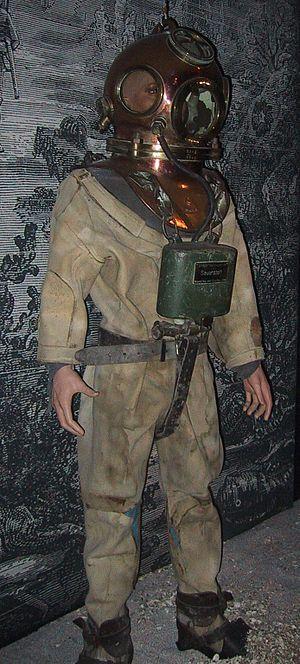
Appareil scaphandier autonome Draeger modèle DM type 20, col à trois boulons, 1936, exposé à l'Océanopolis de Brest.
Un scaphandrier est un plongeur sous-marin effectuant des explorations, des inspections ou des travaux subaquatiques. Les scaphandriers peuvent travailler dans différents domaines, tels que le génie civil, le génie militaire, le forage ou la production gazière ou pétrolière.
Le scaphandre à casque, aussi appelé scaphandre pieds lourds, est un dispositif qui permet à un plongeur de déambuler sur le fond d'une masse d'eau en respirant grâce à un tube relié à la surface, où d'autres hommes lui fournissent l'air nécessaire à sa survie grâce à un mécanisme de pompage.
Drägerwerk est une entreprise allemande qui fait partie de l'indice TecDAX.
La pêche sous-marine ou pêche en plongée, aussi appelée chasse sous-marine, est une forme de pêche réalisée en plongée, qui consiste à capturer sous l'eau certains poissons et mollusques ainsi qu'à prélever des algues, oursins, crustacés, éponges et perles.